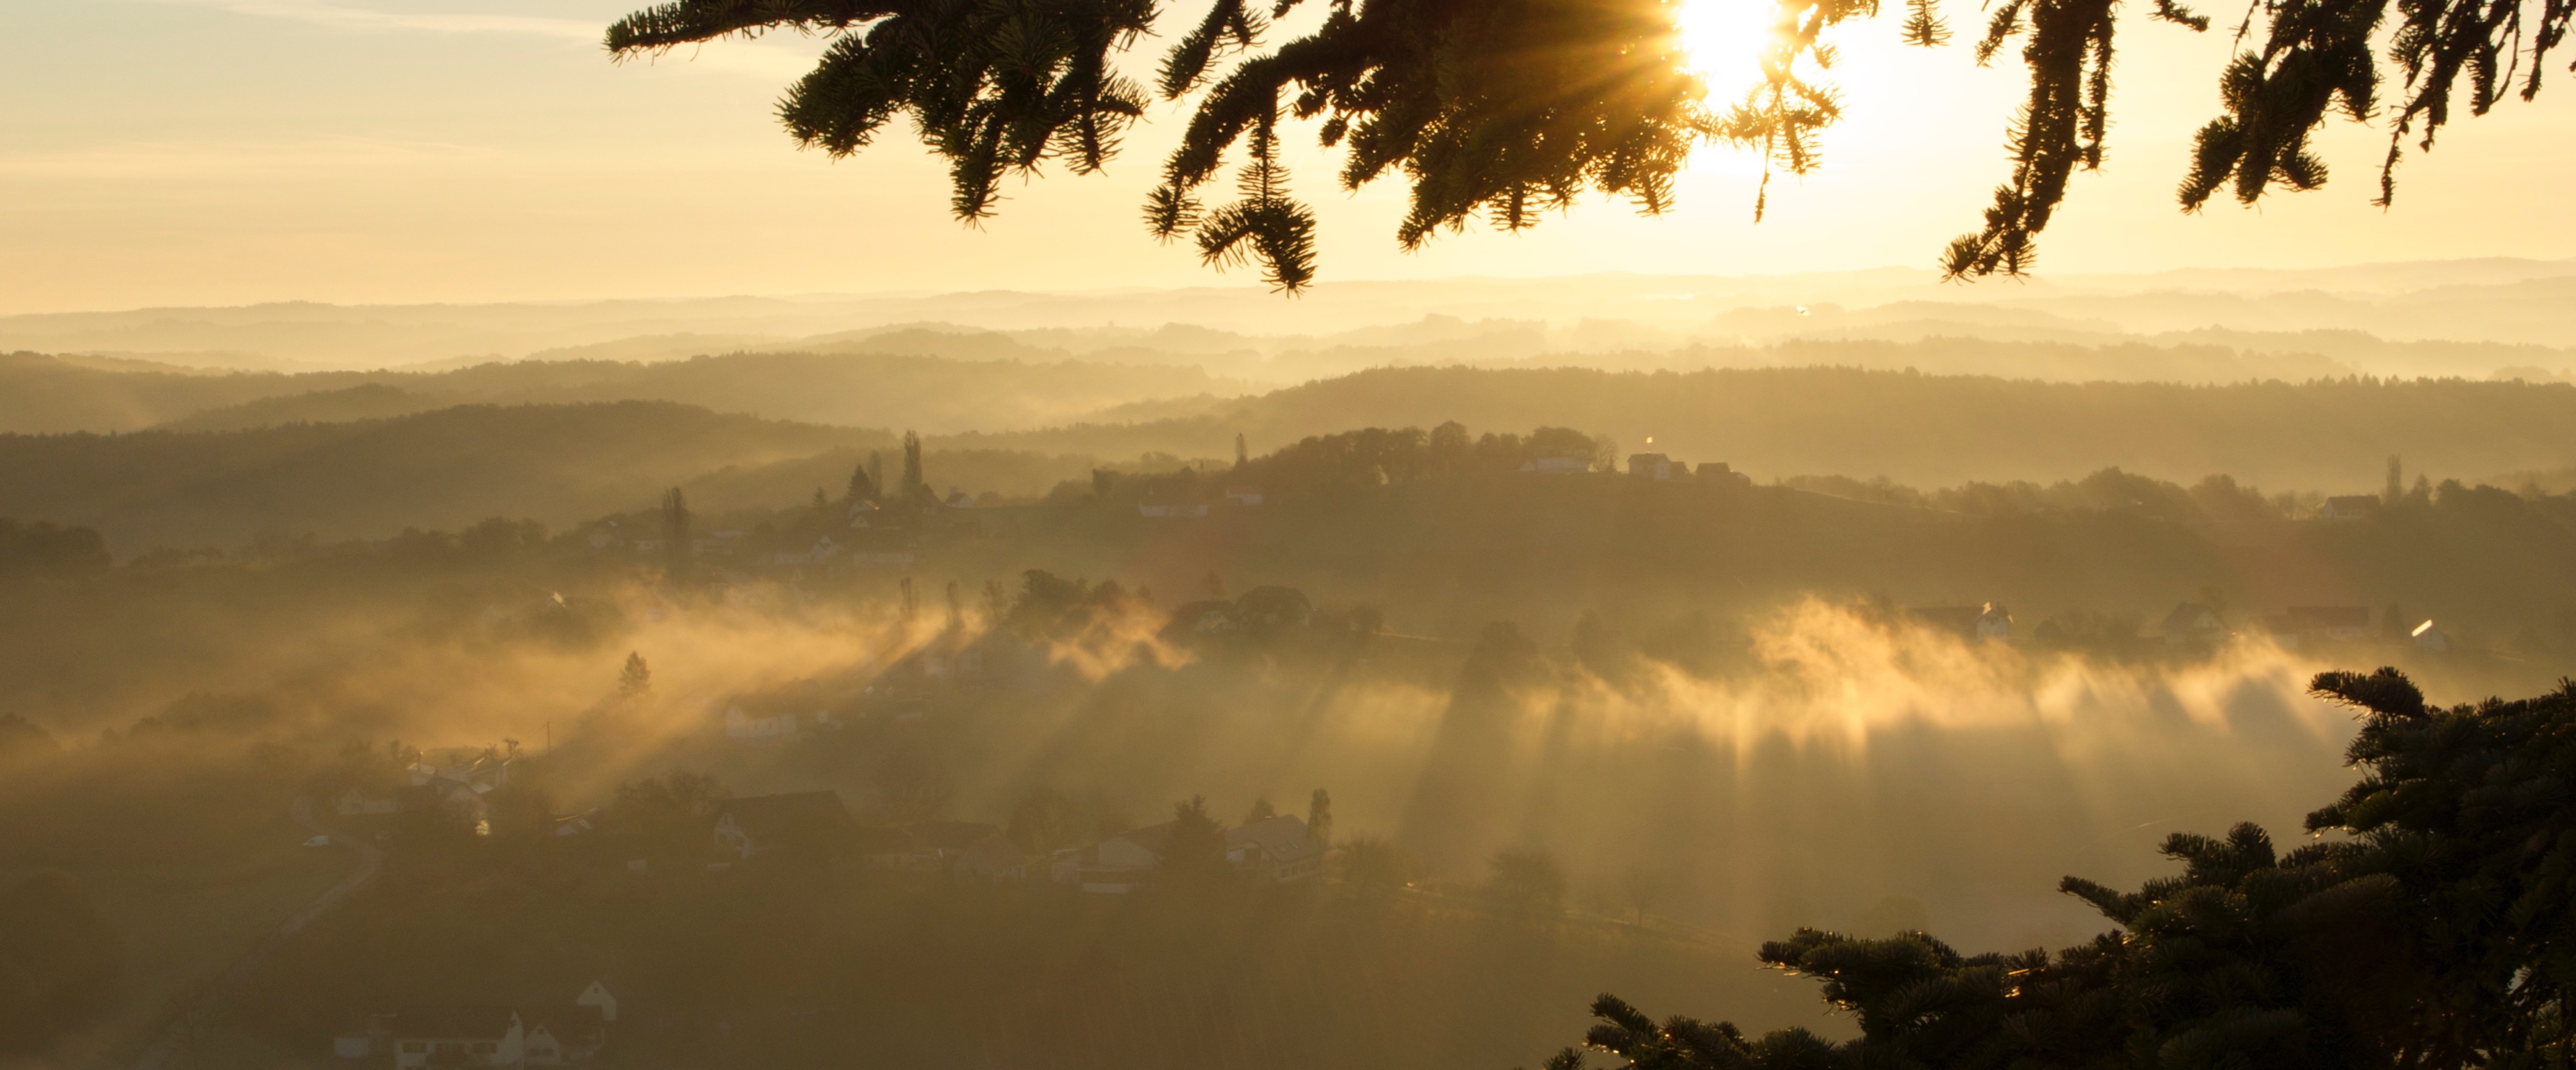
tree, nature, mountain, cloud, sun, fog, sunrise, sunset, mist, sunlight, morning, dawn, atmosphere, dusk, evening, reflection, weather, haze, atmospheric phenomenon